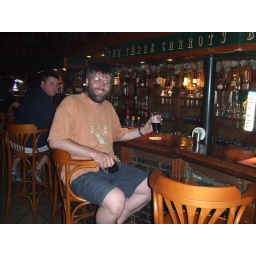
One last beer in the Three Carrots Irish bar in Belgrade, before heading for the sleeper train to Sofia